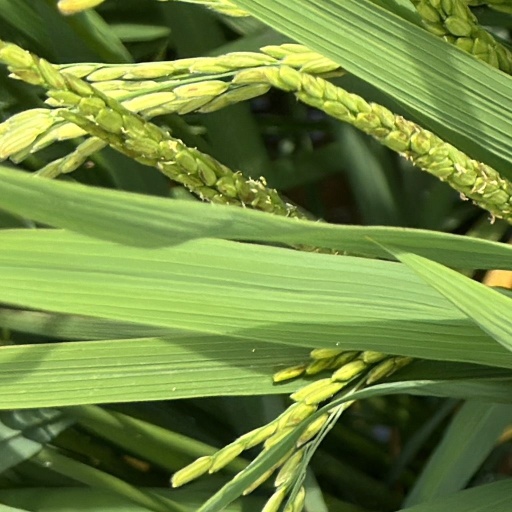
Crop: rice